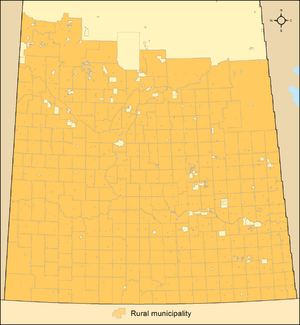
Cet article présente une liste des municipalités rurales de la Saskatchewan au Canada. Elle présente toutes les municipalités rurales de la province. Celles-ci sont classées par ordre alphabétique dans un tableau triable contenant leur nom, leur numéro, leur division SARM, leur division de recensement, leur date d'incorporation et leurs données démographiques issues du Recensement du Canada de 2011.